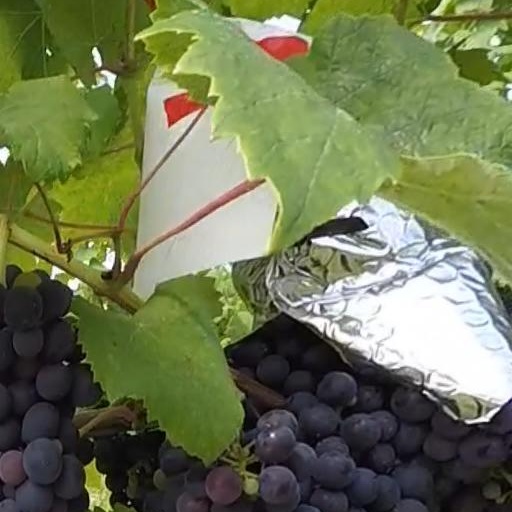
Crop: grape